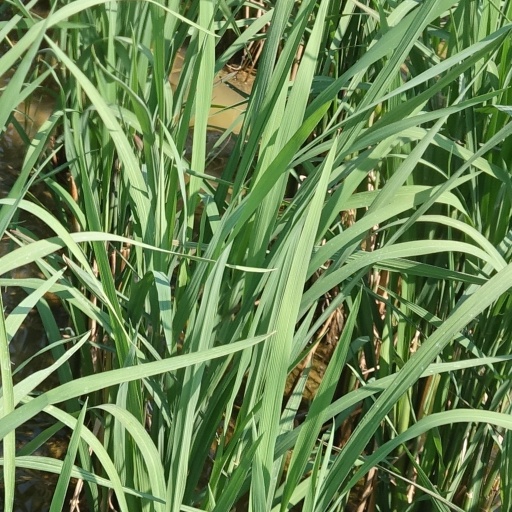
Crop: rice